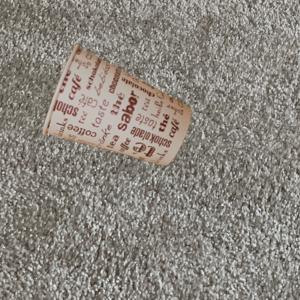
Label: cups